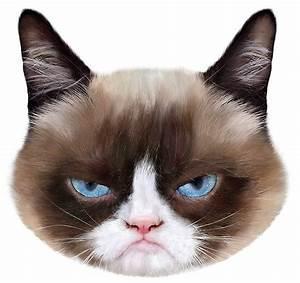
cat